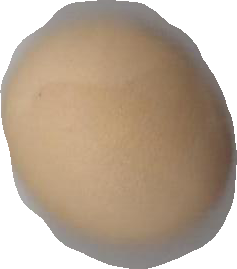
Variety: Grobogan